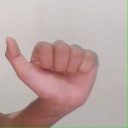
अक्षर: त